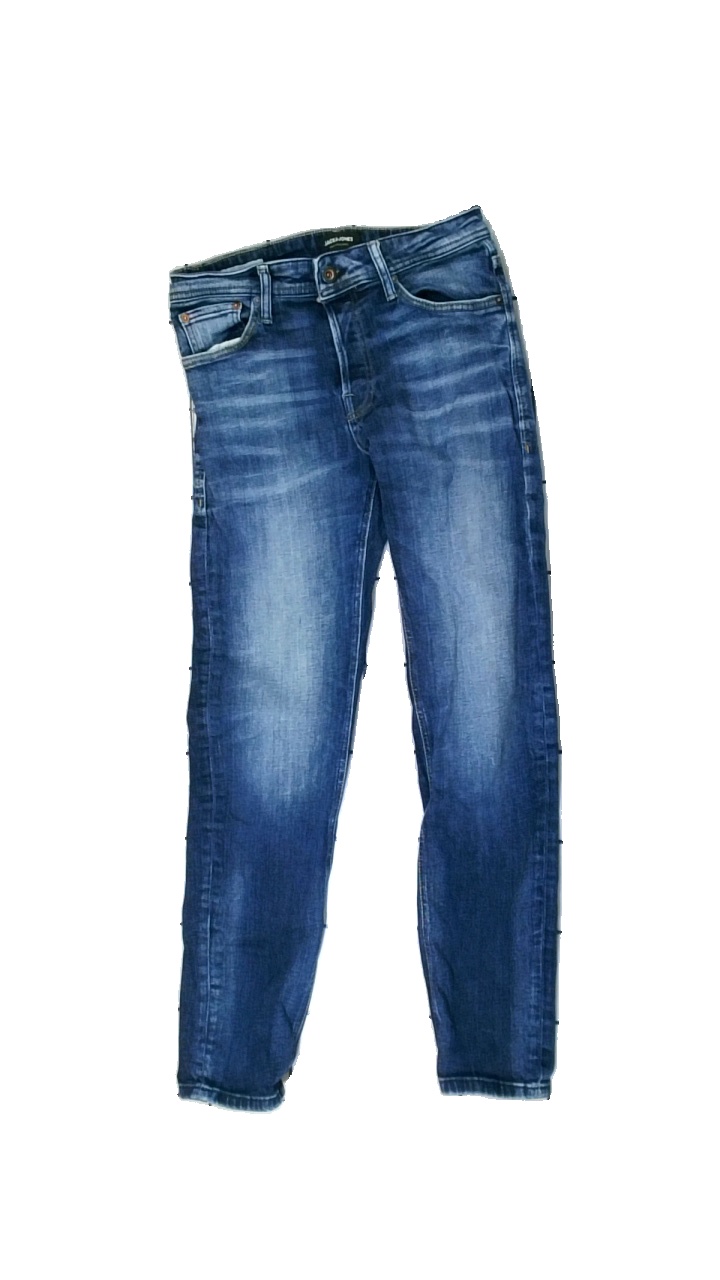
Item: Jeans (Men)
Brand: Jack And Jones
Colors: Blue
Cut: Regular
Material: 100% cotton
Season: All
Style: Denim
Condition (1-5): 3
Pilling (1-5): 4
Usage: Reuse
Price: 50-100